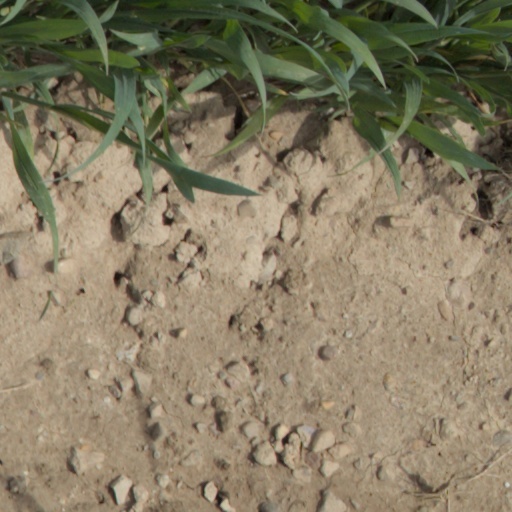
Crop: wheat